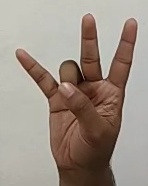
ASL sign: 7